Let's Be Fashionable

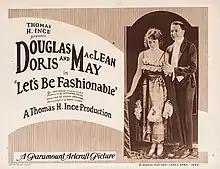
Lobby card

Let's Be Fashionable is a lost 1920 American silent comedy film directed by Lloyd Ingraham and written by Mildred Considine and Luther Reed. The film stars Douglas MacLean, Doris May, Wade Boteler, Grace Morse, George Webb, and Wilbur Higby. The film was released on June 13, 1920, by Paramount Pictures.